Somali–Portuguese conflicts

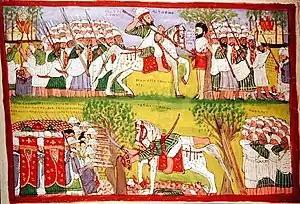
19th century folk painting of the Battle of Wayna Daga.

The Portuguese survivors of the Battle of Wofla managed to evade capture and then link up with the army of Emperor Gelawdewos, and requested that they avenge the death of Dom Cristóvão. The Portuguese would accept no other commander in replacement of Dom Cristóvão other than the Emperor himself. Large number of warriors flocked to the banner of the Emperor, and they marched out against Imam Ahmad, who had pitched camp near Lake Tana. On 13 February 1543, they defeated in Wogera an Adal detachment led by the Imam's lieutenant Sayid Mehmed, who was killed in the action. Prisonores then revealed the location of al-Ghazis camp.